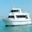
Label: ship